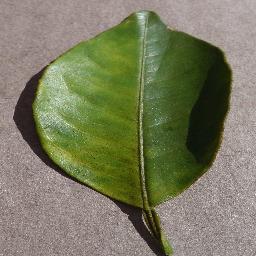
Label: Orange___Haunglongbing_(Citrus_greening)